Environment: real
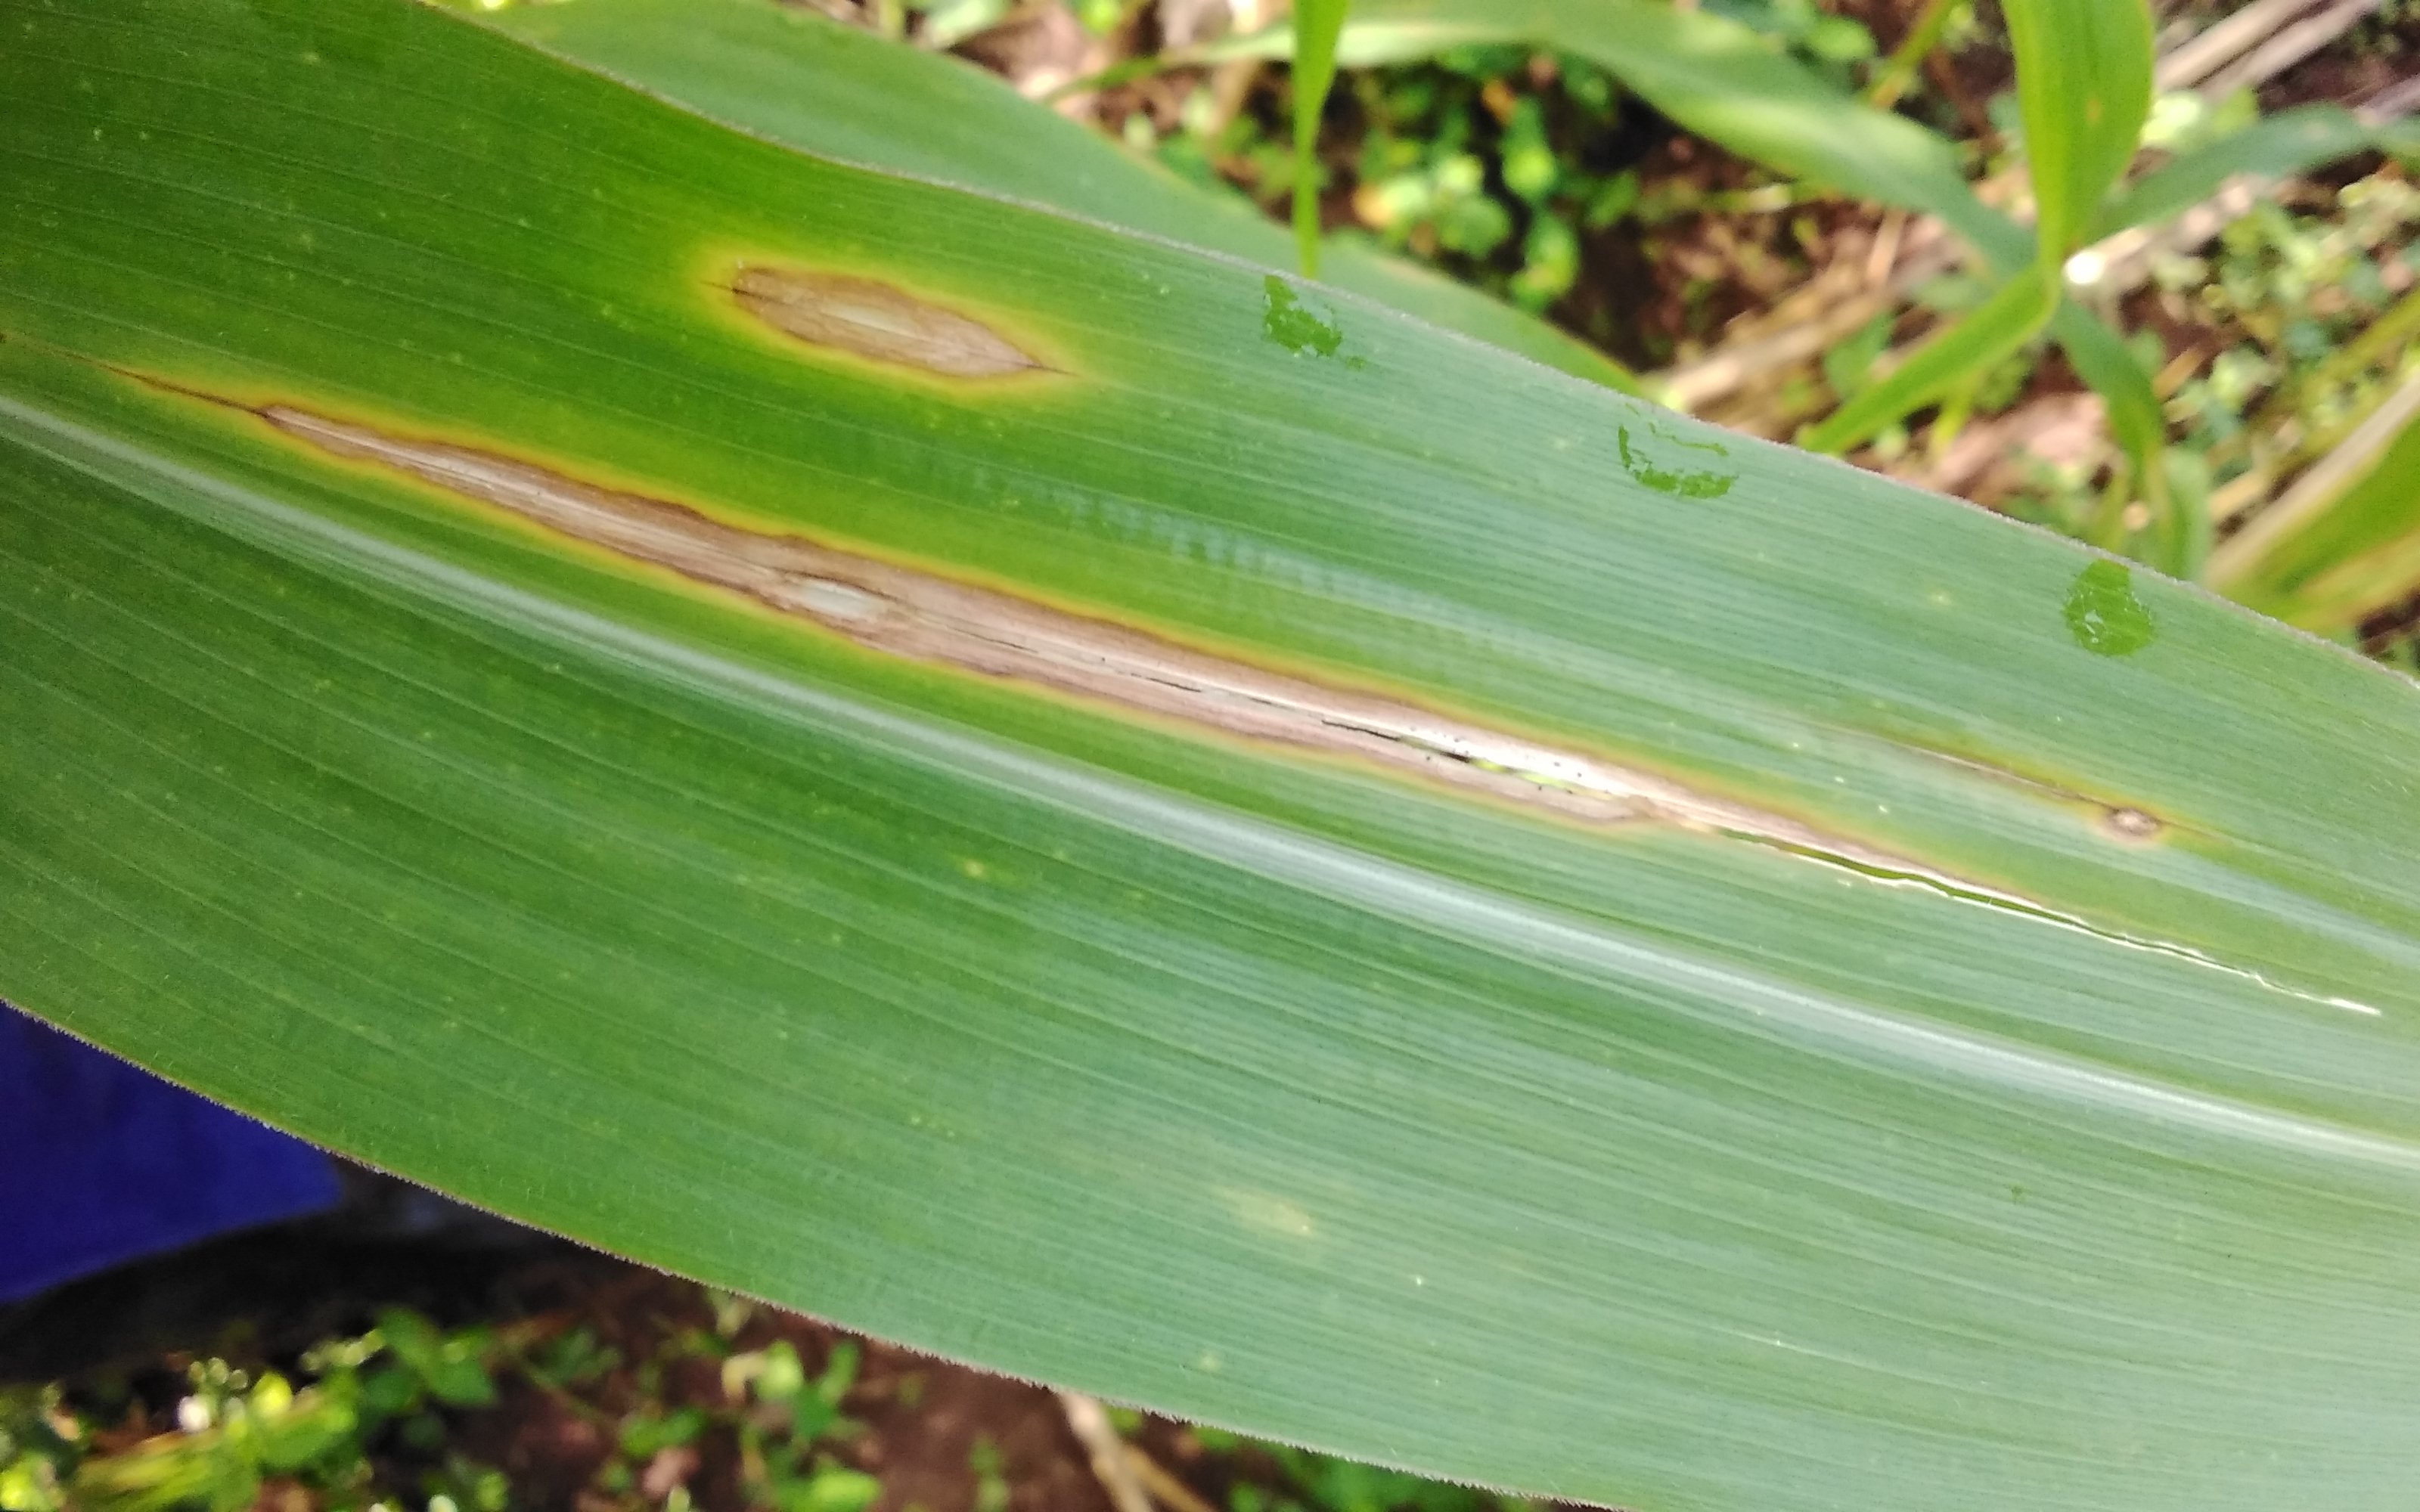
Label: northern_corn_leaf_blight